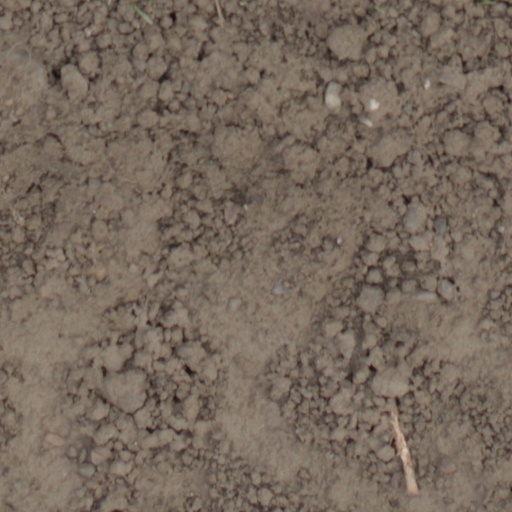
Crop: wheat